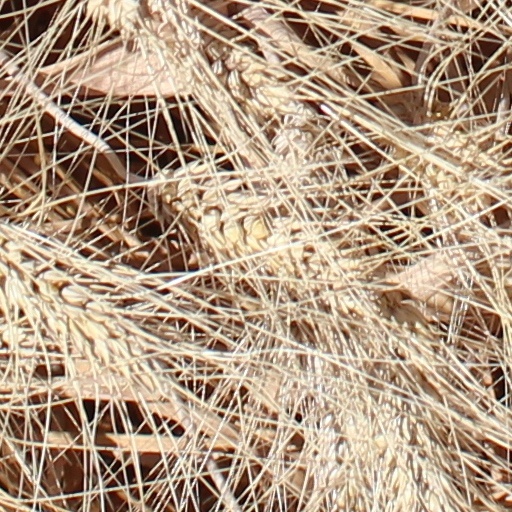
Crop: wheat